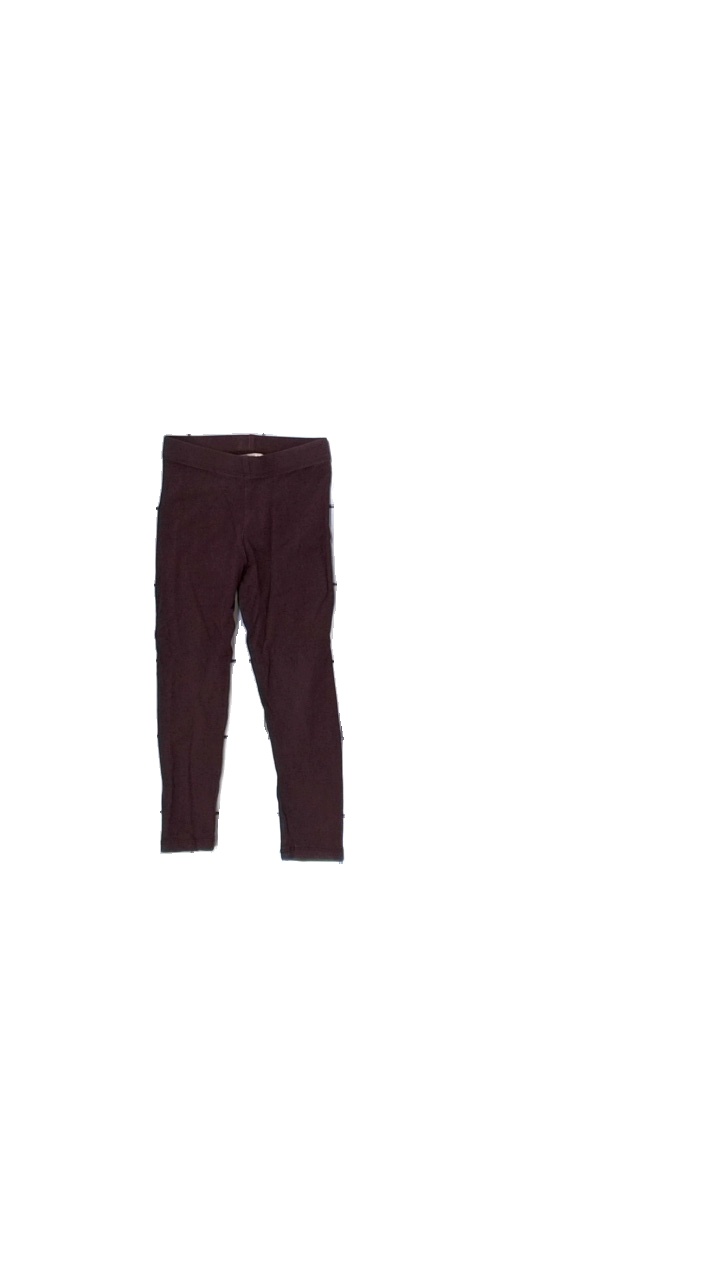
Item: Tights (Children)
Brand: Basic U
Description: lila tights, urtvättad
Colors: Purple
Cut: Regular
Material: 100% cotton
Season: All
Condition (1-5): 2
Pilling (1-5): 2
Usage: Export
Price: <50